Old Pine Church

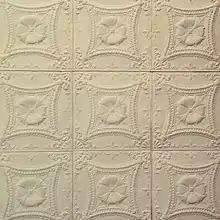
Detail of the pressed metal panels of the church's tin ceiling

The church's interior exhibits an open architectural plan. A plain wooden frame pulpit stands against the rear wall, underneath the middle window. The church's floor consists of pine boards installed during the church's 1968 restoration.